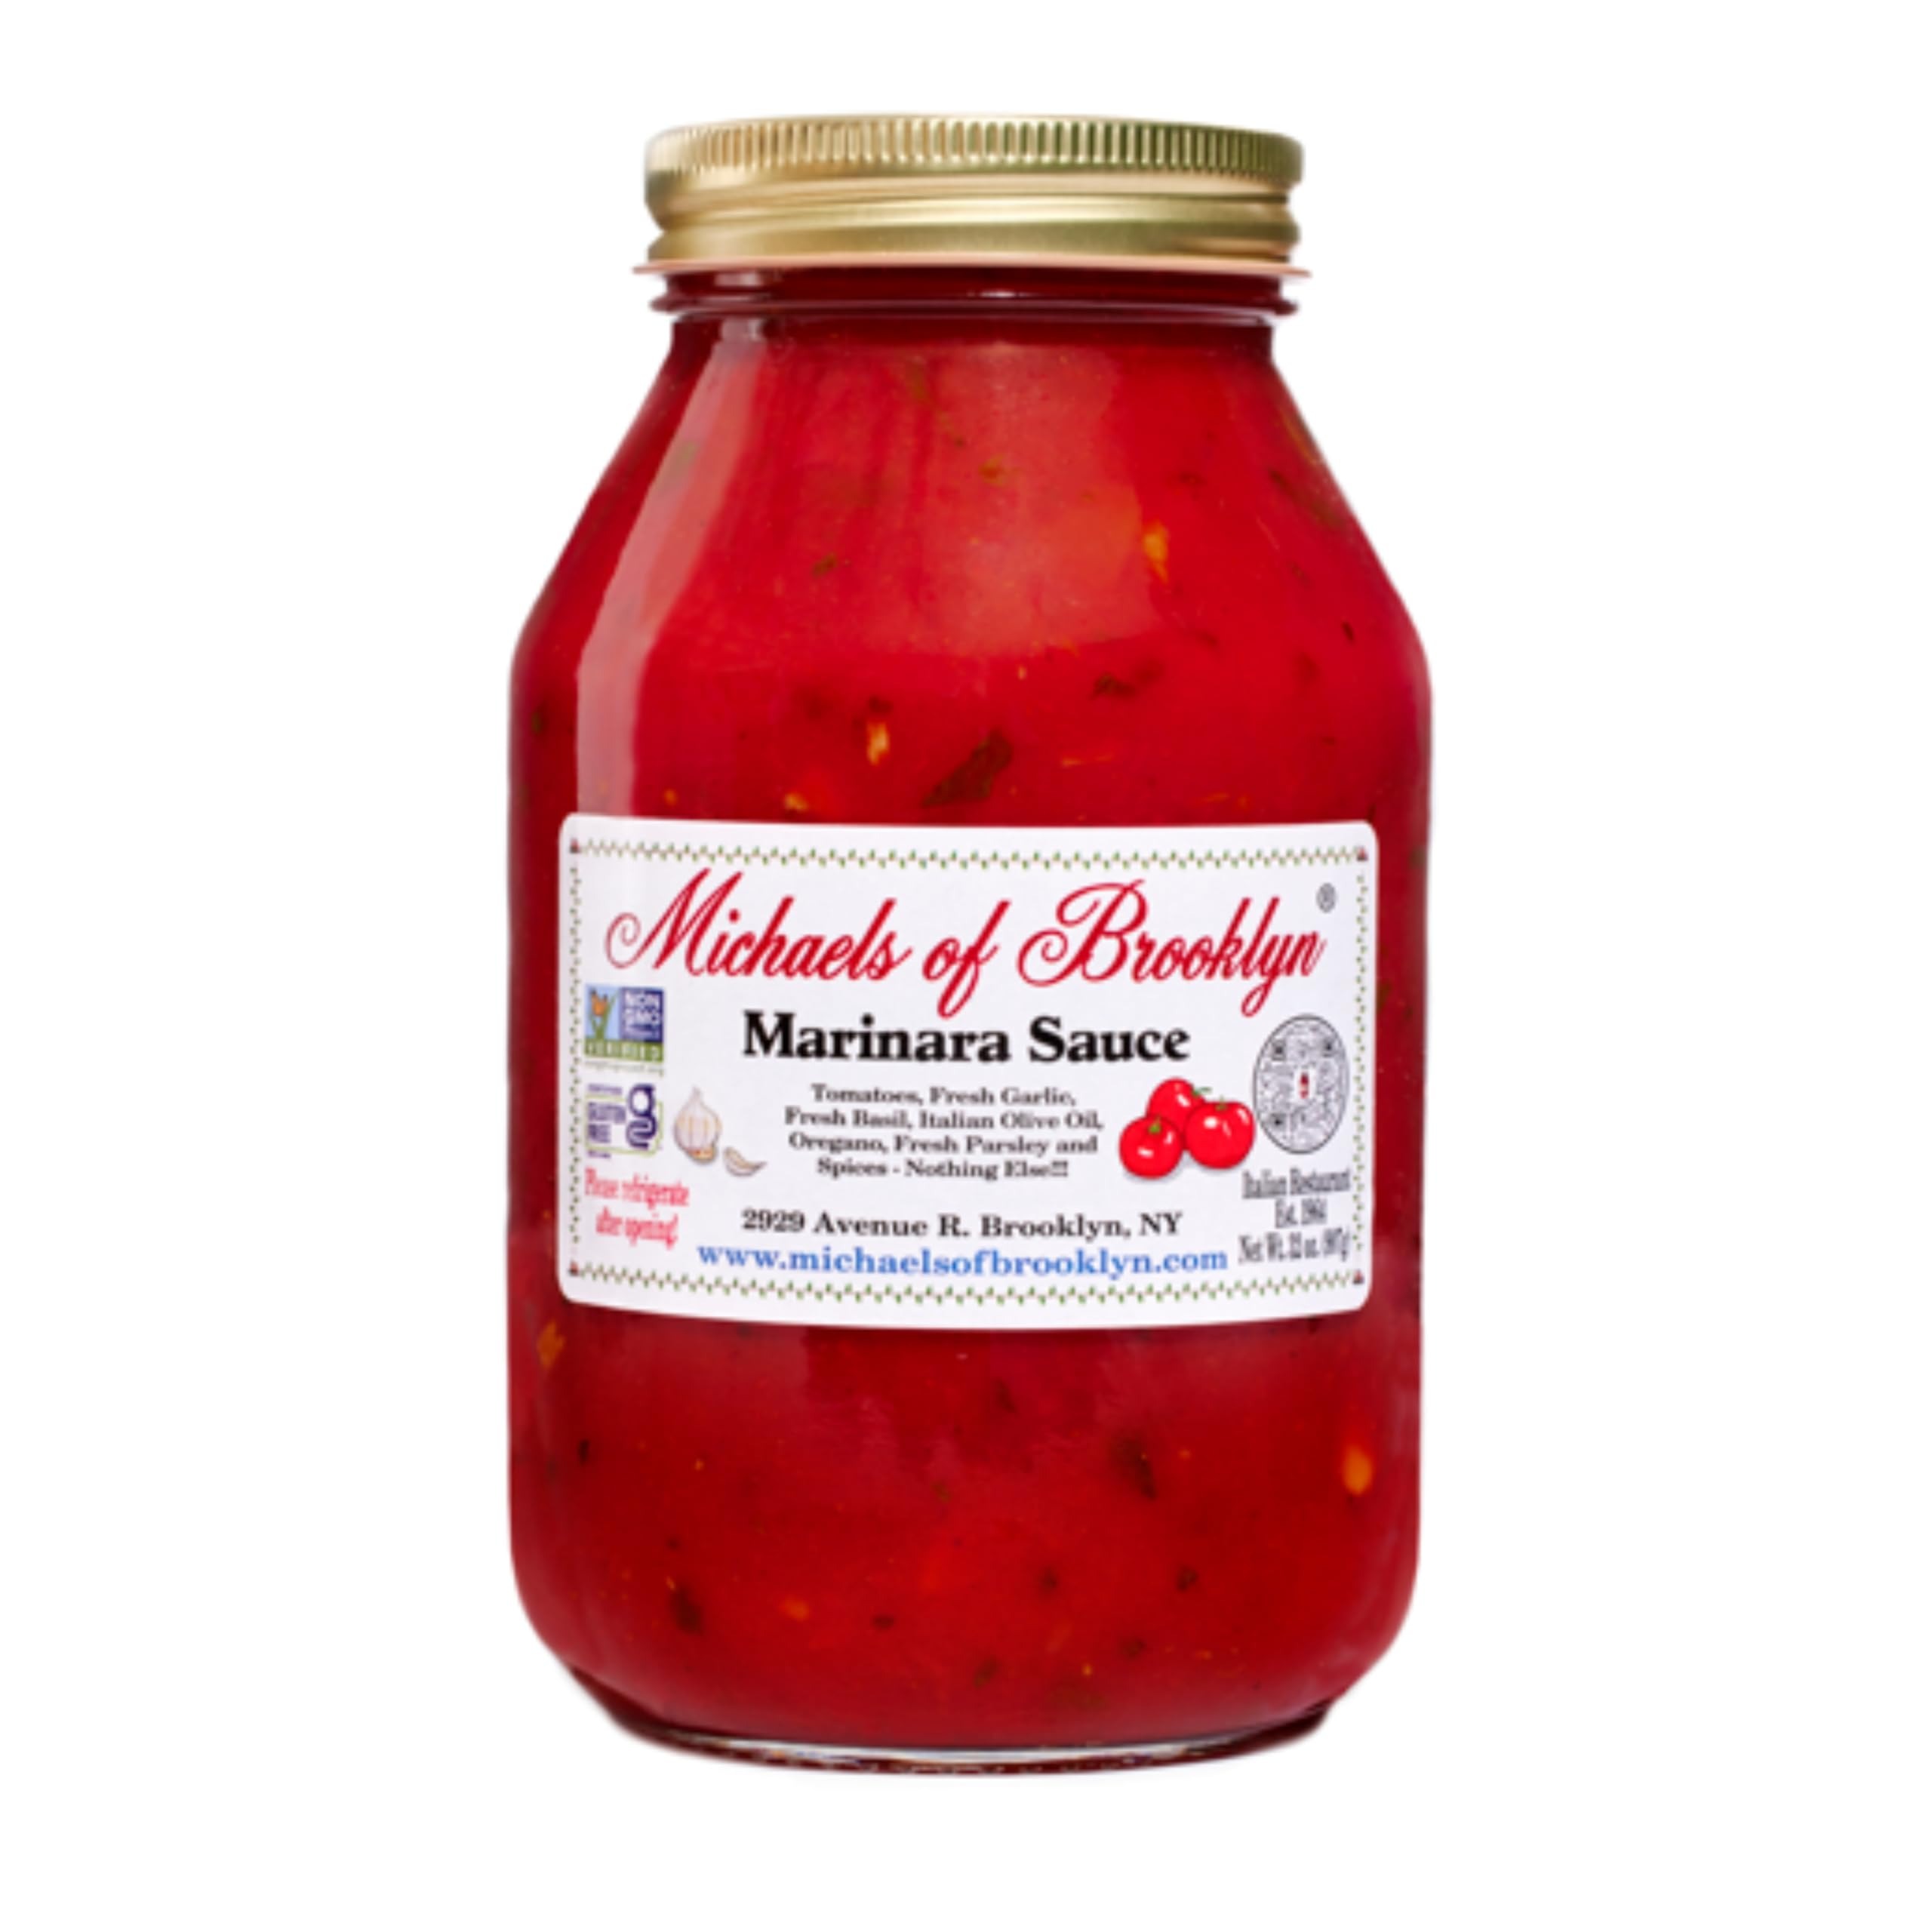
Item Name: Michael's of Brooklyn Marinara Sauce, 32 oz
Bullet Point 1: It is good for health
Bullet Point 2: It is a Delicious product
Bullet Point 3: This product is manufactured in United States
Product Description: Michael's of brooklyn marinara sauce comes in a 32 ounce jar with 45 calories per serving. Our sauce is Non-GMO project verified and certified gluten-free. We use natural ingredients and tomatoes imported from italy. Our ingredients are natural and separation may occur. Shake well before serving and refrigerate after opening. Family owned and operated since 1964, michael's of brooklyn offers three generations of pride and excellence at our restaurant in brooklyn, new york. Loyal customers visit from near and far to enjoy generations-old family recipes, lovingly handed down as a legacy of italian tradition. Brooklyn made. Family owned. Established in 1964.
Value: 32.0
Unit: Ounce

Price: 10.44